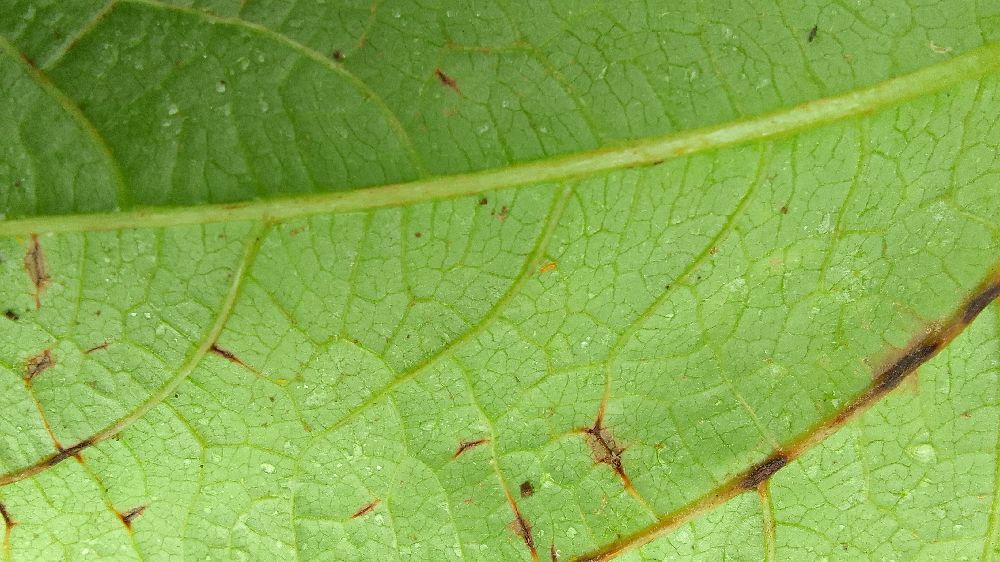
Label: anthracnose